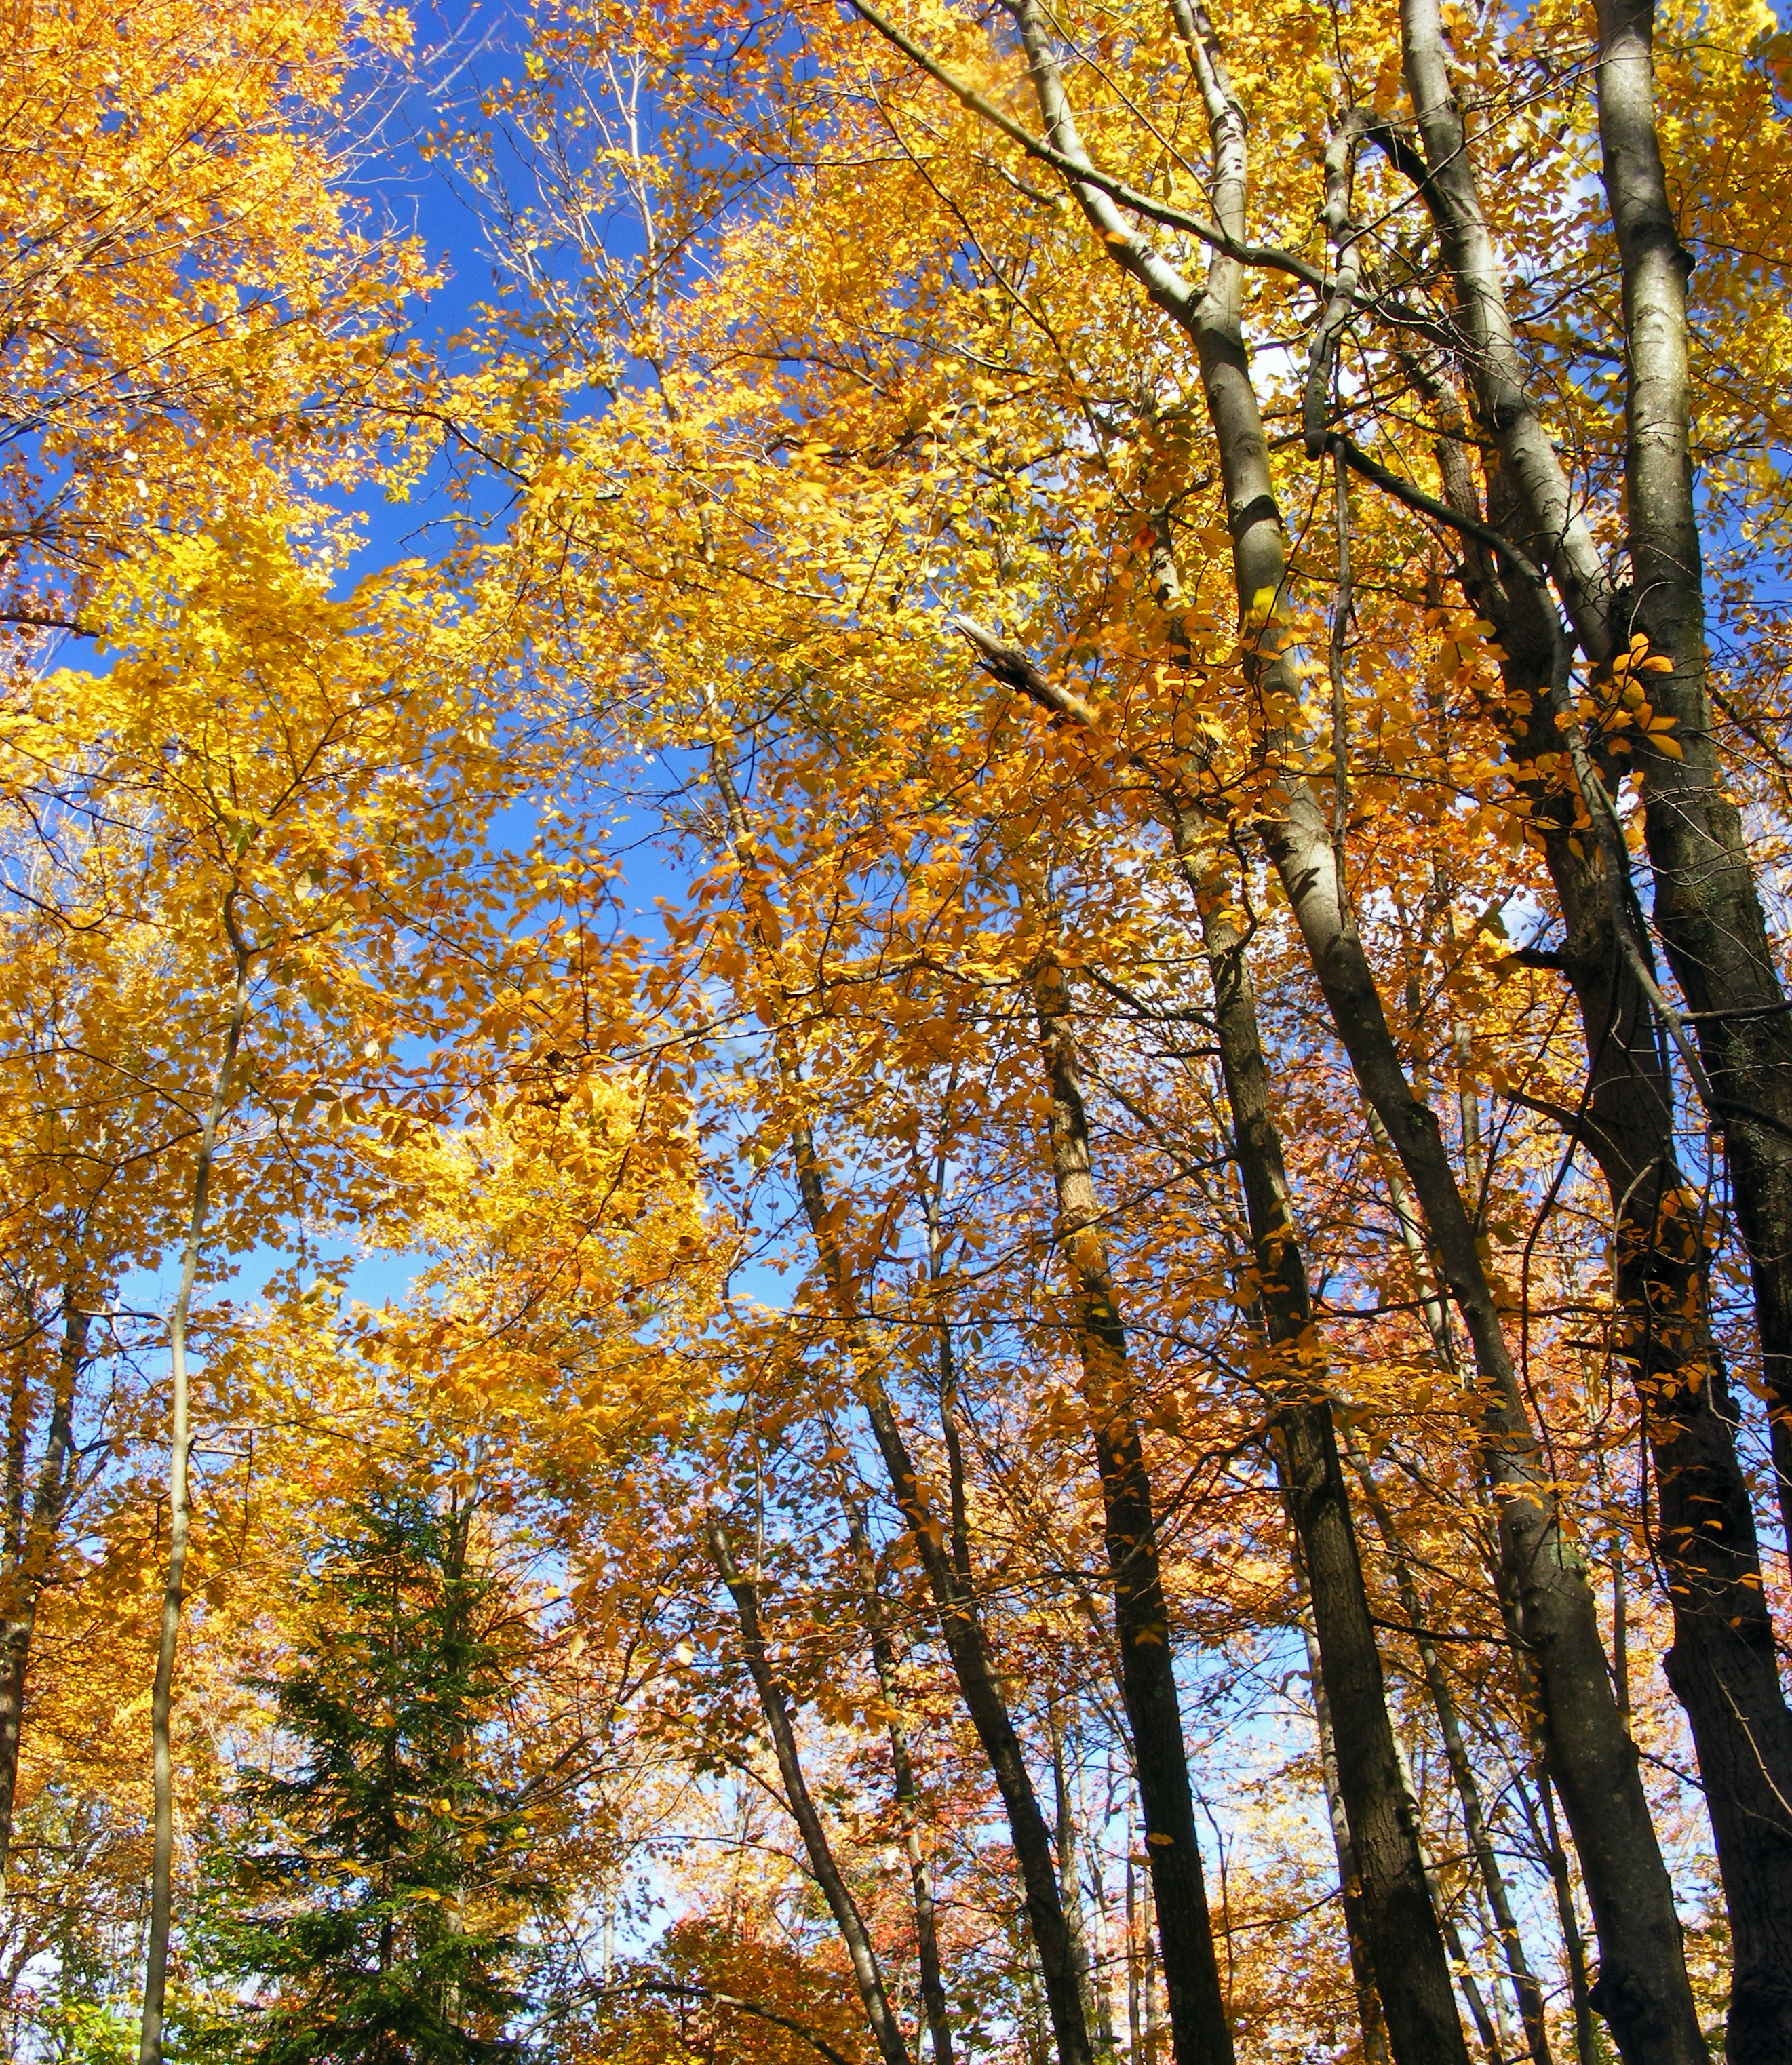
tree, forest, branch, plant, hiking, sunlight, leaf, birch, autumn, season, trees, creativecommons, monroecounty, poconos, deciduous, gouldsborostatepark, waynecounty, pennsylvania, americanbeech, brightlight, grove, woodland, habitat, larch, ecosystem, flowering plant, biome, woody plant, temperate broadleaf and mixed forest, land plant